William Grant Stevenson

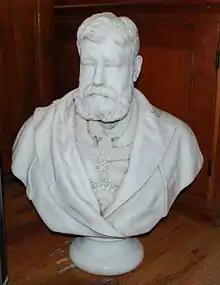
Stevenson's bust of the Earl of Southesk

Stevenson was born in Ratho in Midlothian on 7 March 1849. His parents were William Stevenson and Margaret Kay Stevenson. His elder brother, David Watson Stevenson (1842–1904), was also a sculptor and an elected member of the Royal Scottish Academy.